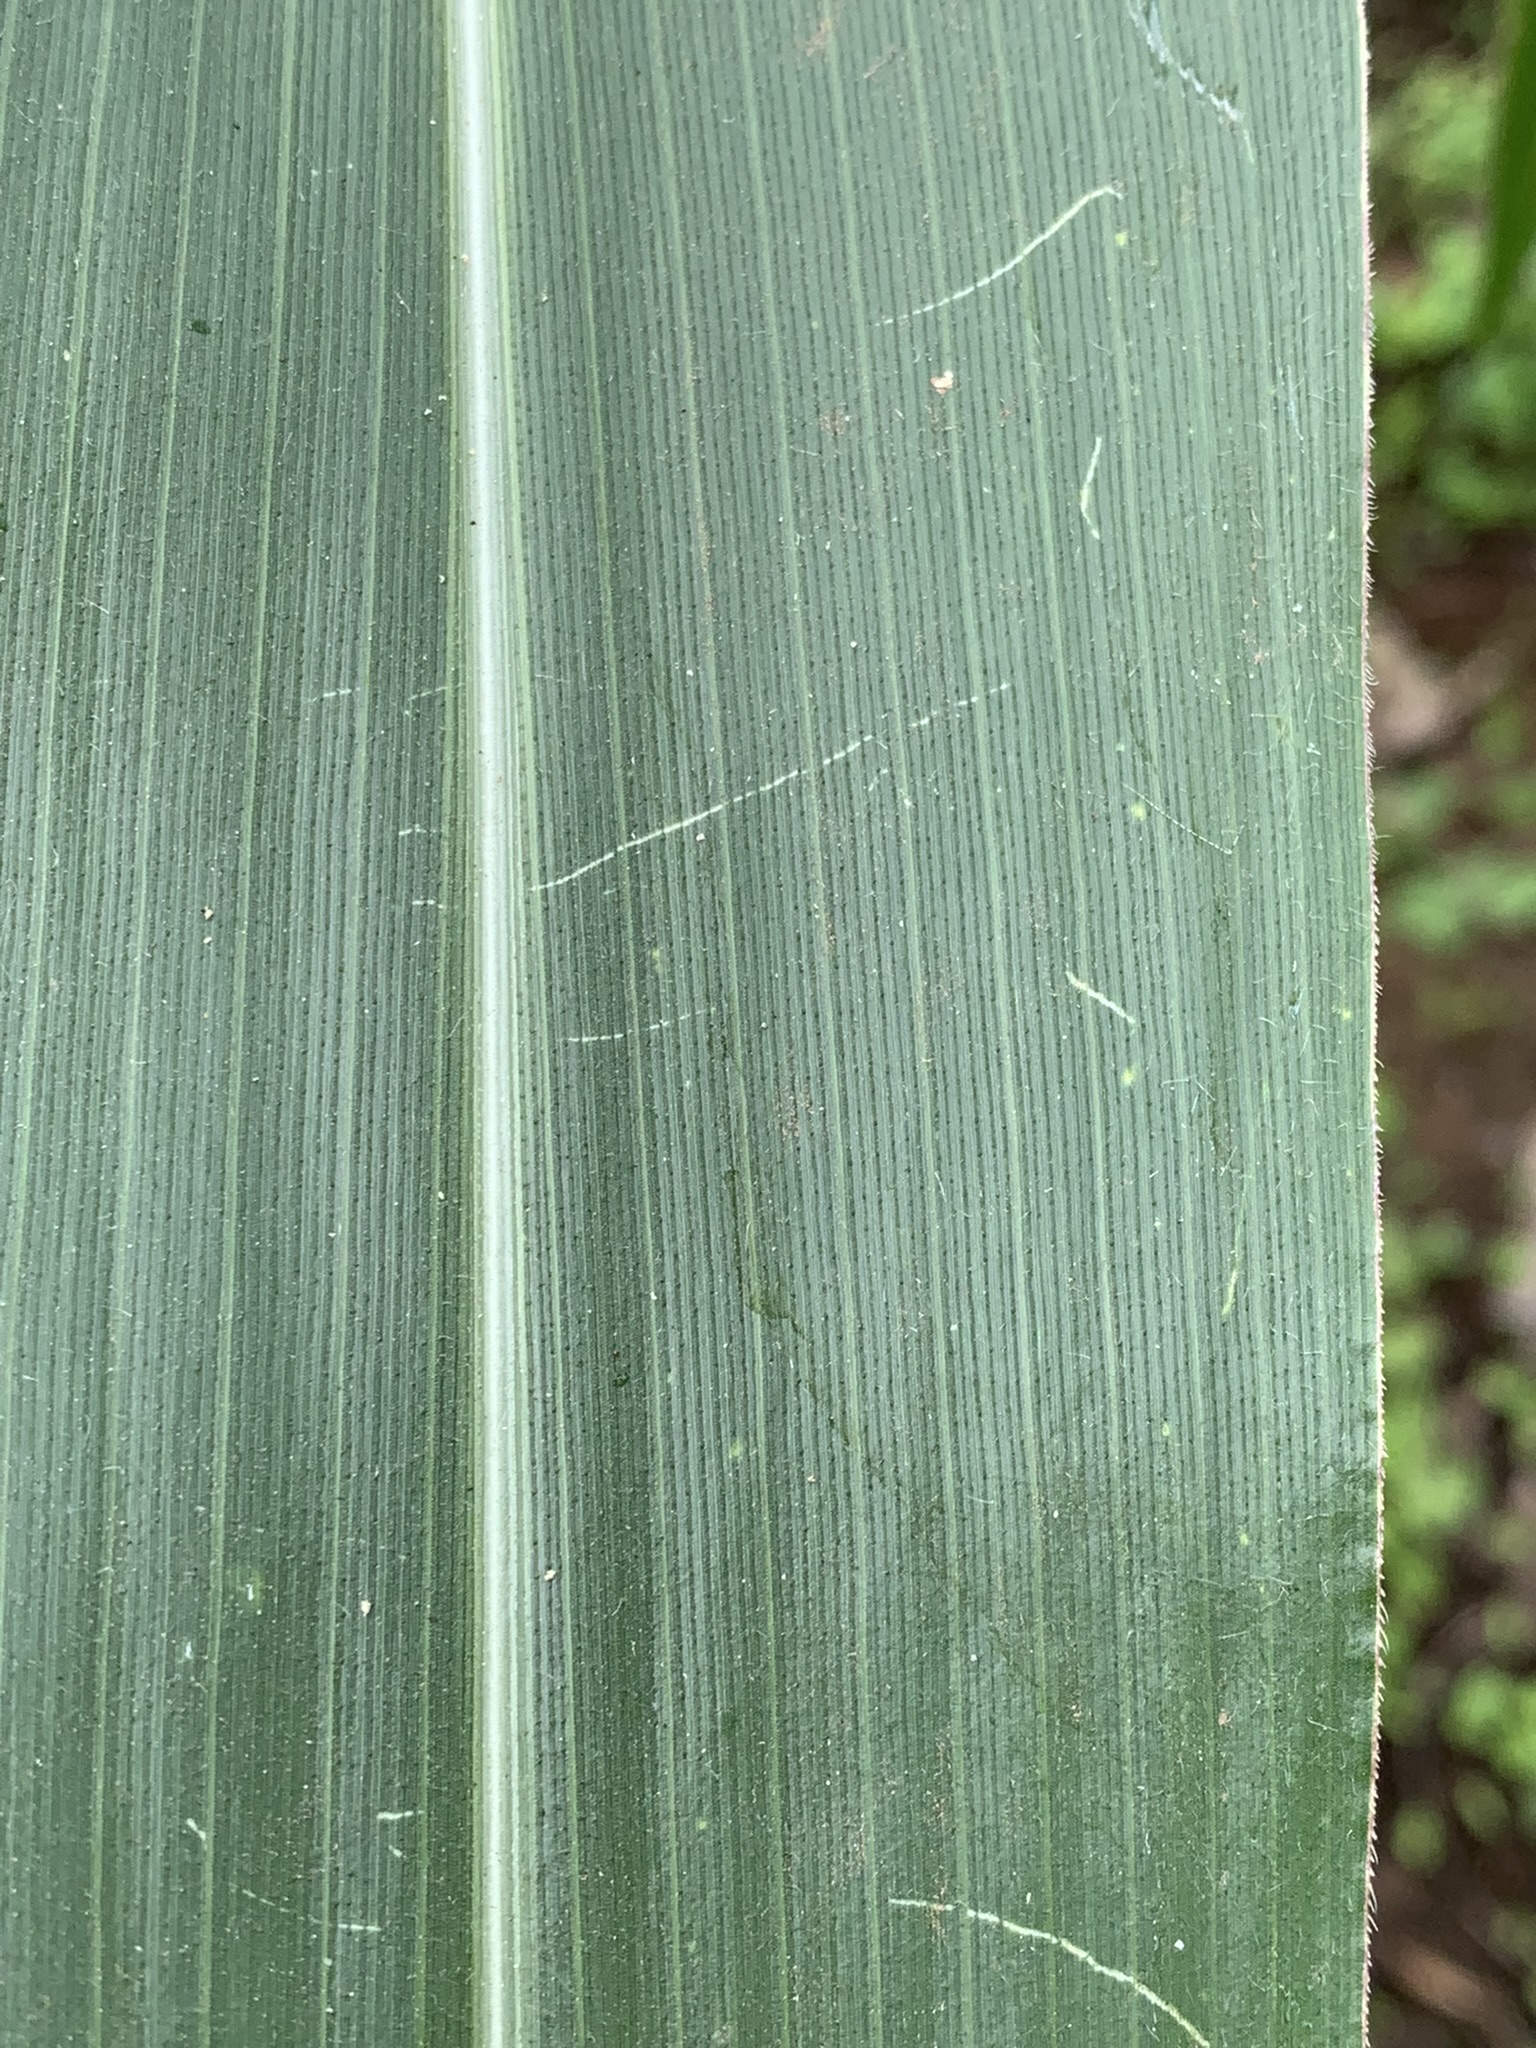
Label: Healthy